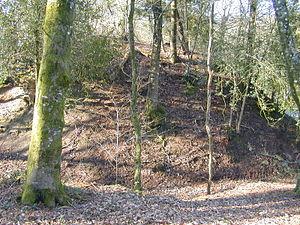
Motte féodale à Menez an Lez
Lanvénégen [lɑ̃veneʒɛ̃] est une commune française située dans le département du Morbihan, en région Bretagne.
Cet article recense de manière non exhaustive les châteaux, maisons fortes et mottes castales situés dans l'arrondissement français de Pontivy. Il est fait état des inscriptions et classements au titre des monuments historiques.